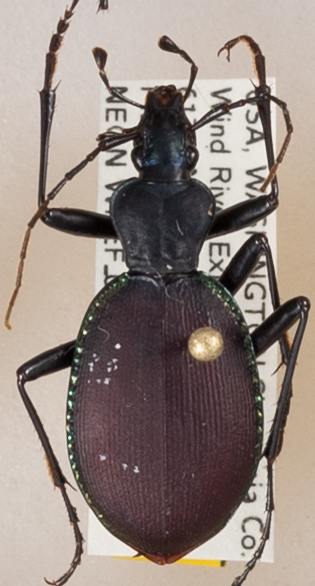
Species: Scaphinotus angusticollis
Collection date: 2018-07-03
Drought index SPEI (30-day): -1.45
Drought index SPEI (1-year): -0.32
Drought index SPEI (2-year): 0.71